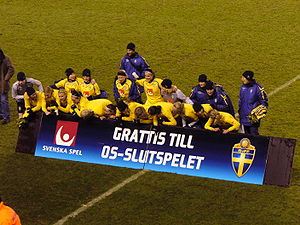
Kvindefodbold
Sveriges kvindefodboldlandshold på Råsunda fodboldstadion efter at have besejret Danmark i kvalifikationsturneringen til Sommer-OL 2008.
Kvindefodbold er fodbold som spilles af kvinder. Kvindefodbold kendes siden slutningen af 1700-tallet. Til at begynde med blev kvindefodbold især forbundet med velgørenhed og motionsidræt, inden gennembruddet for den organiserede fodbold på damesiden kom i 1970'erne. Fodbold gik hen og blev den dominerende holdsport også blandt kvinder og piger.